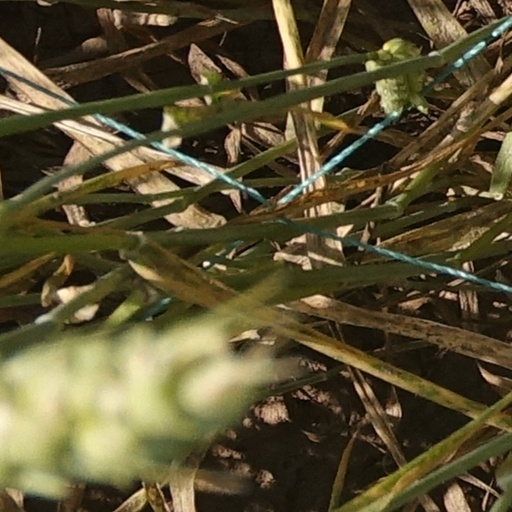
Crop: wheat